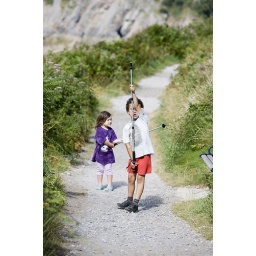
Little boy and little girl with trekking poles on the coast path in Gower, Wales